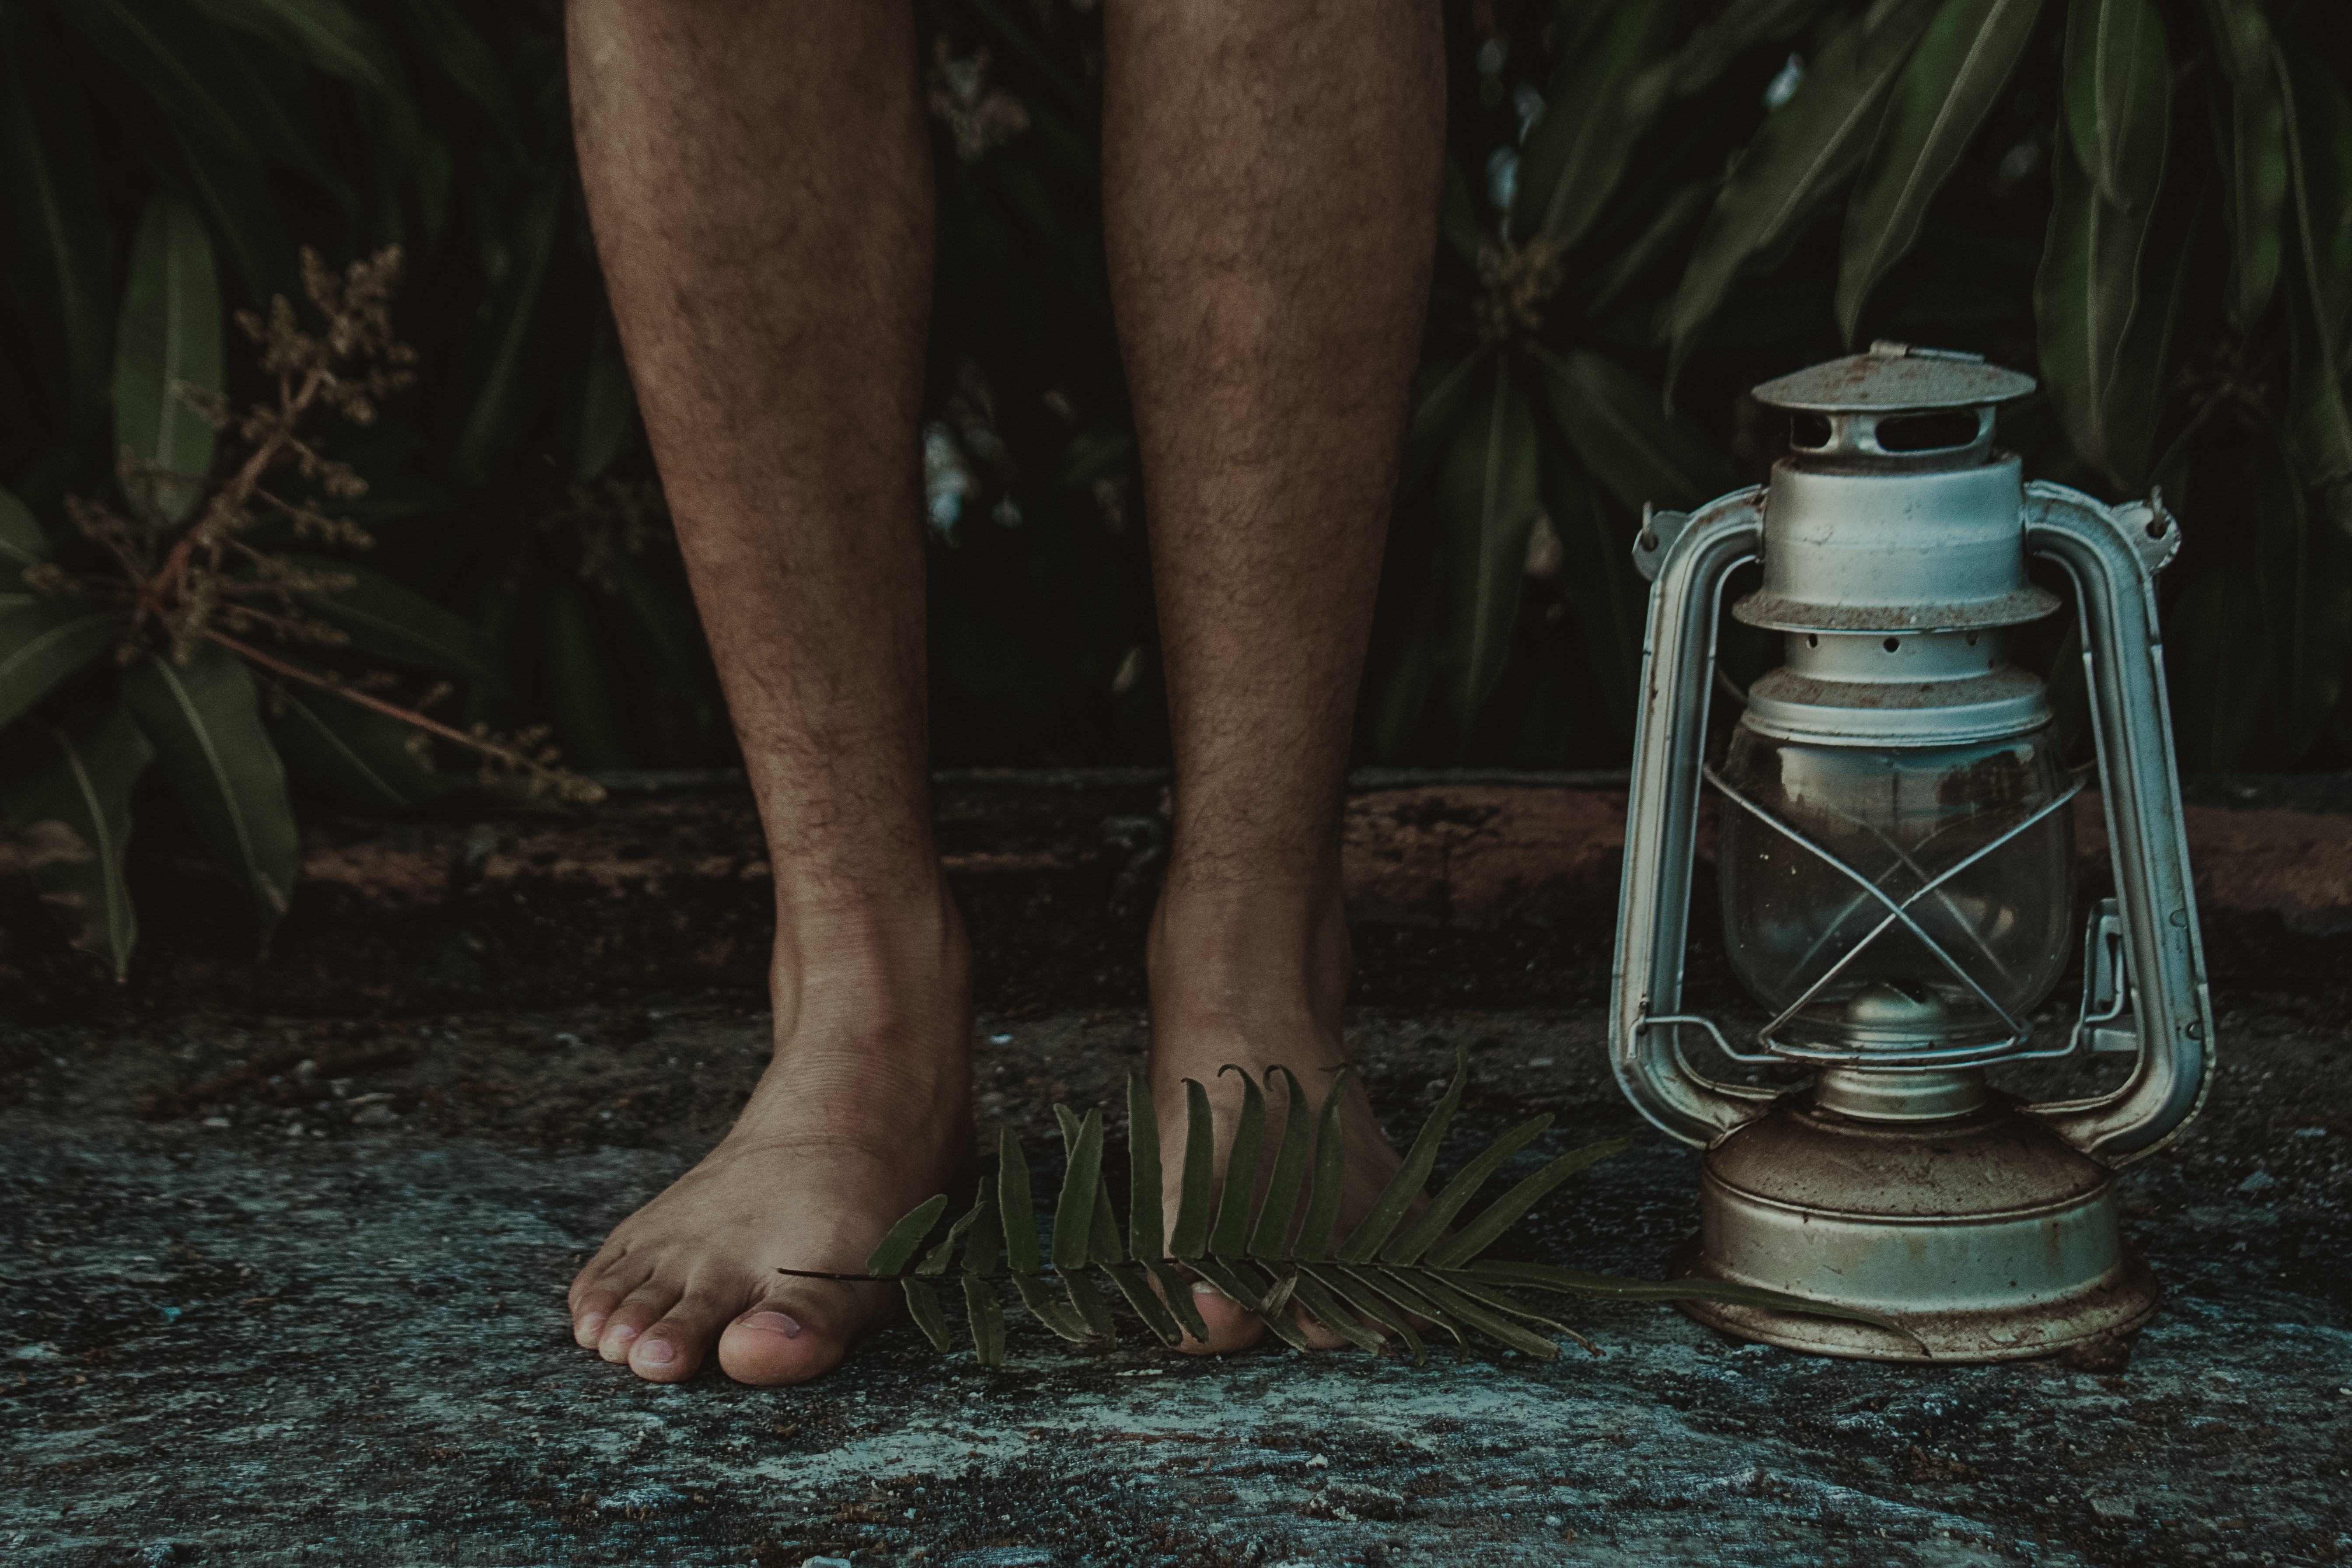
water, leg, human leg, foot, toe, footwear, still life photography, barefoot, ankle, shoe, human body, human, joint, hand, darkness, photography, still life, glass, flesh, reflection